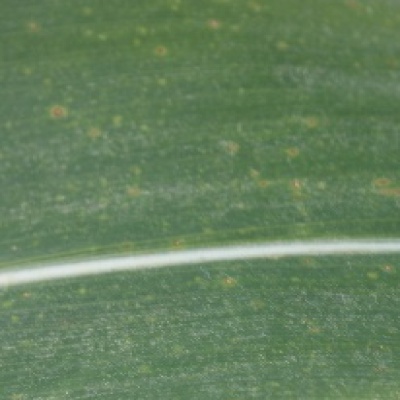
Label: Corn_(Maize)___Leaf_Spot